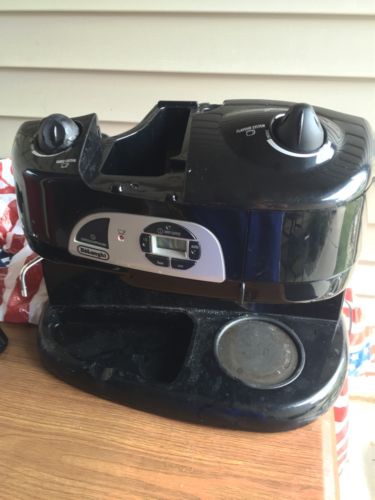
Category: coffee maker